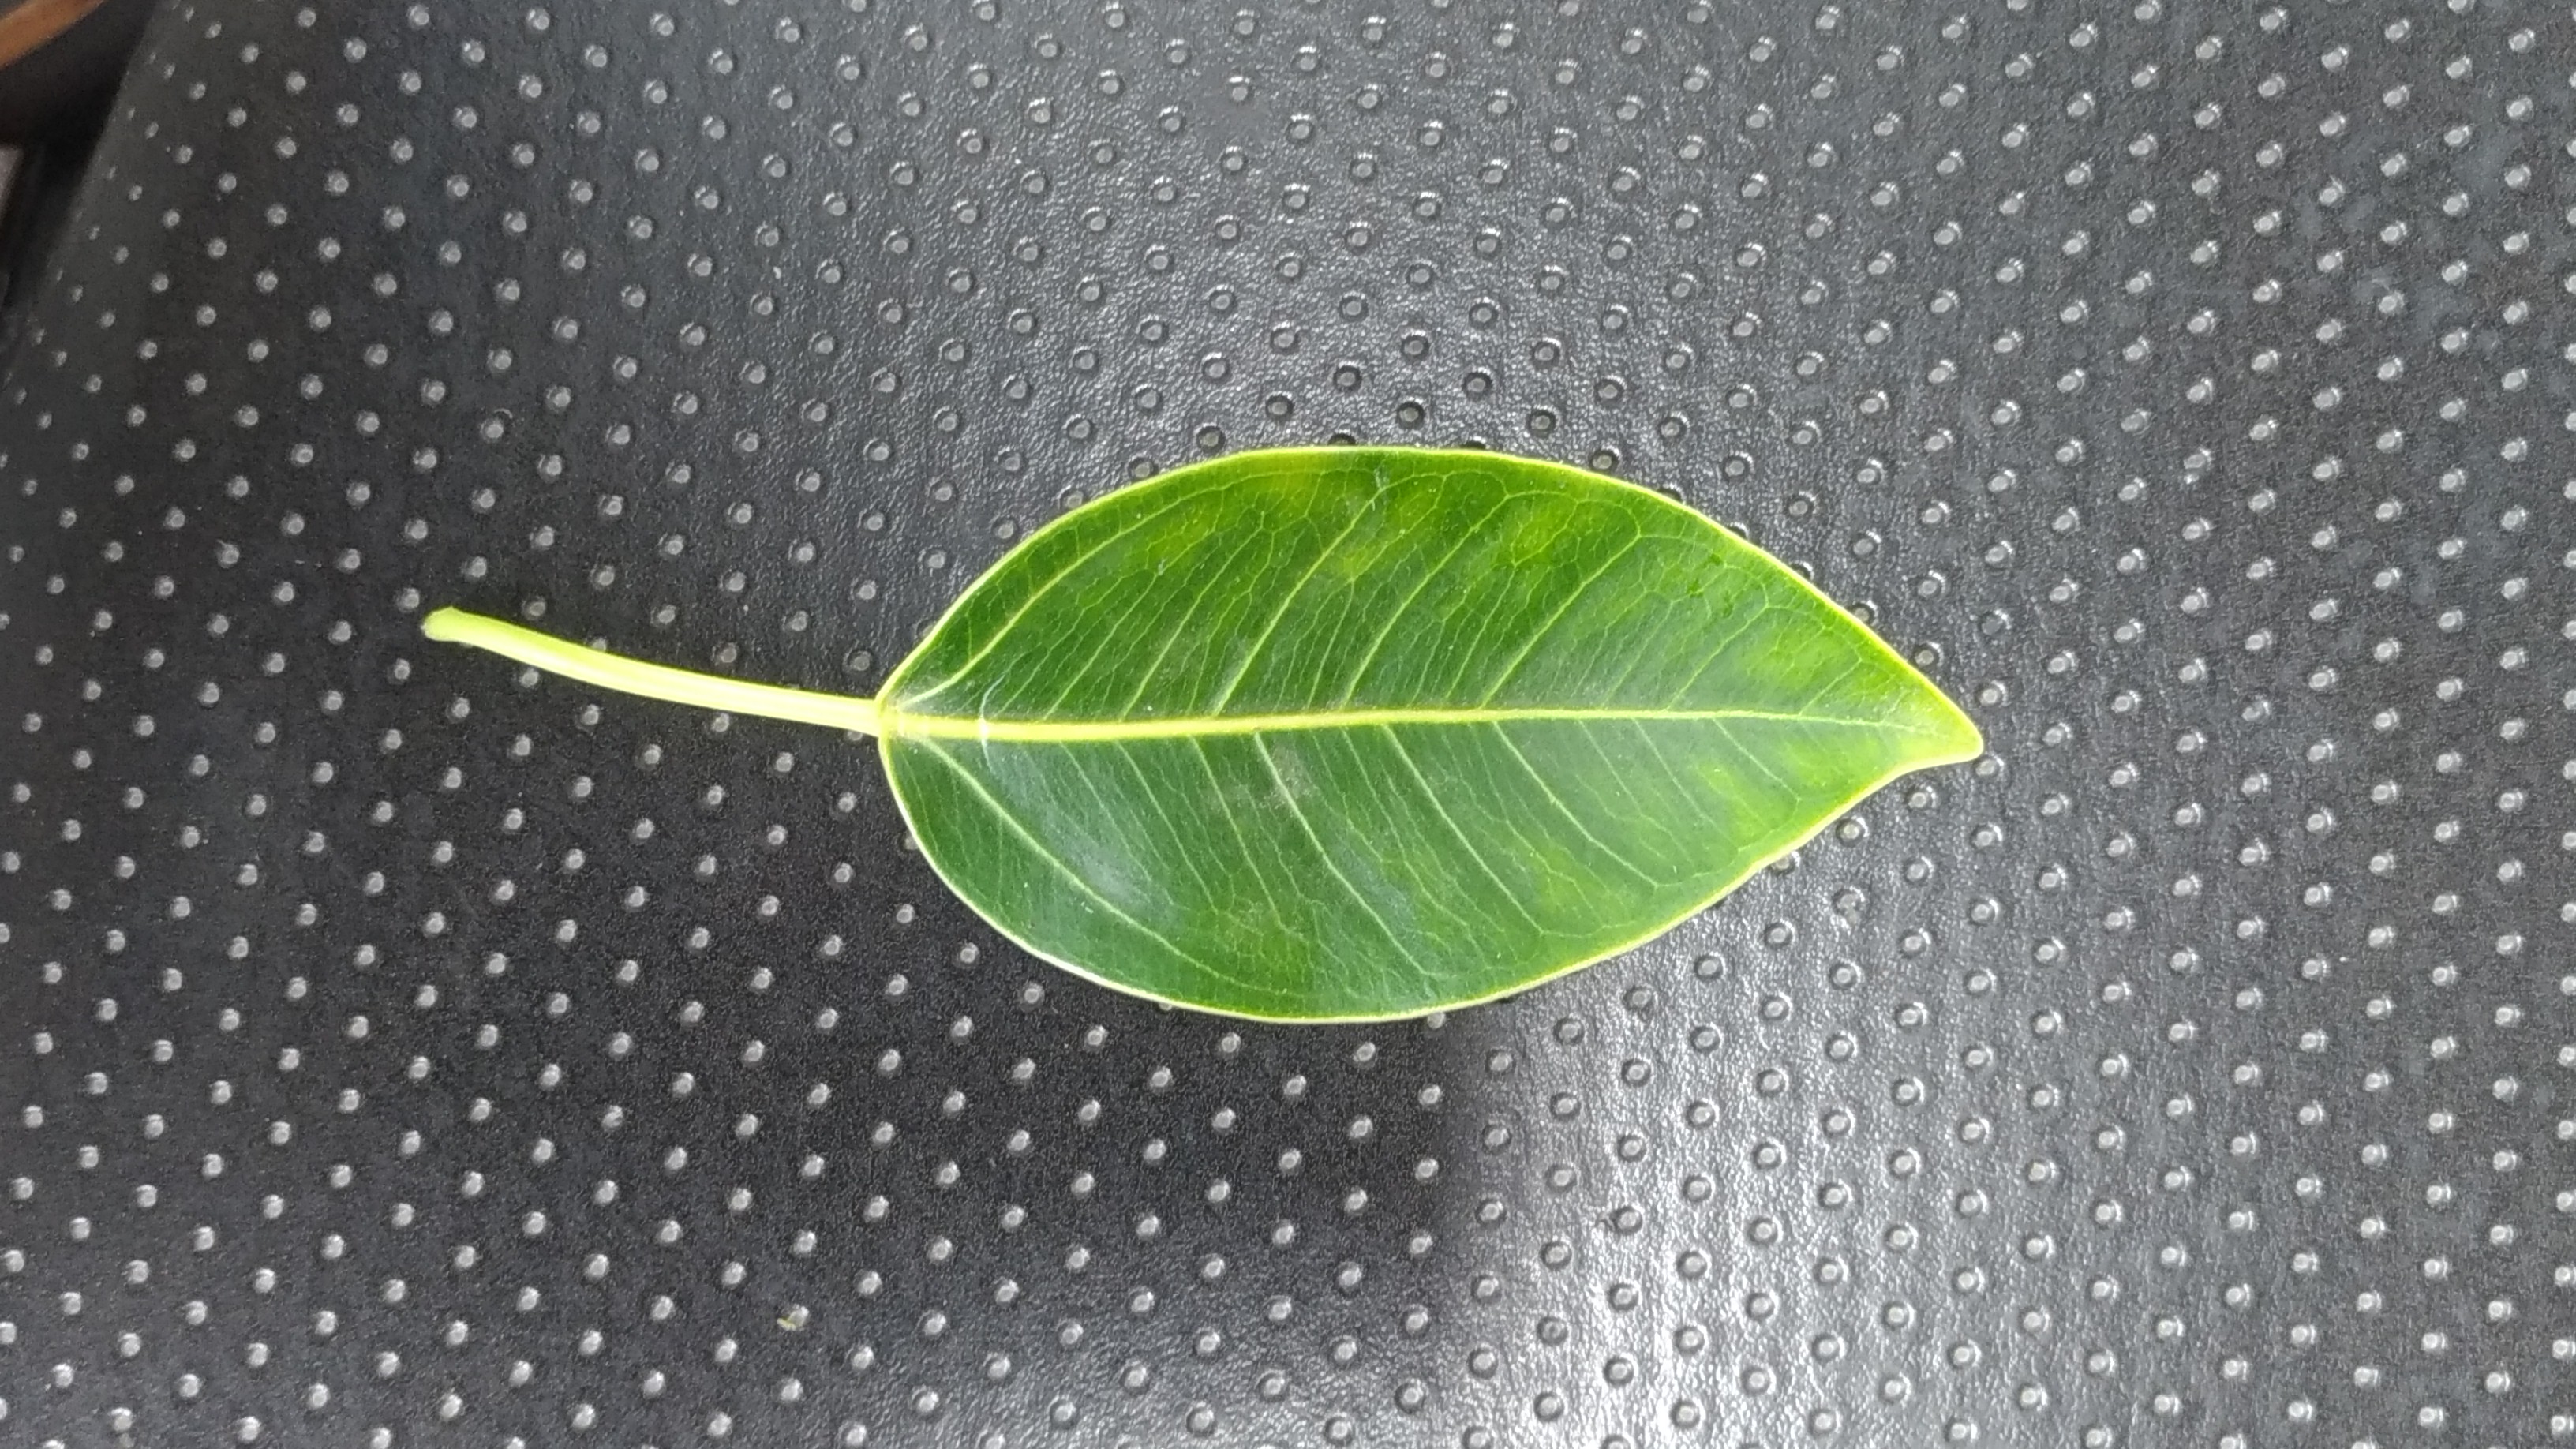
Plant: camphor